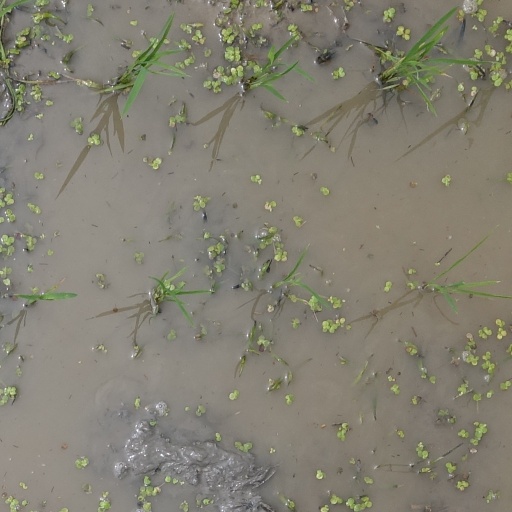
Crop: rice